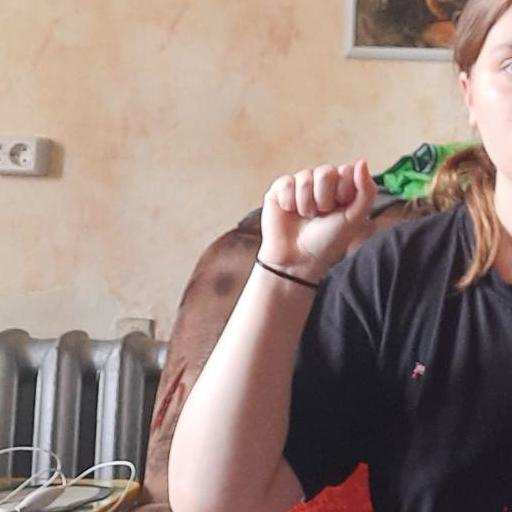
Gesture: fist